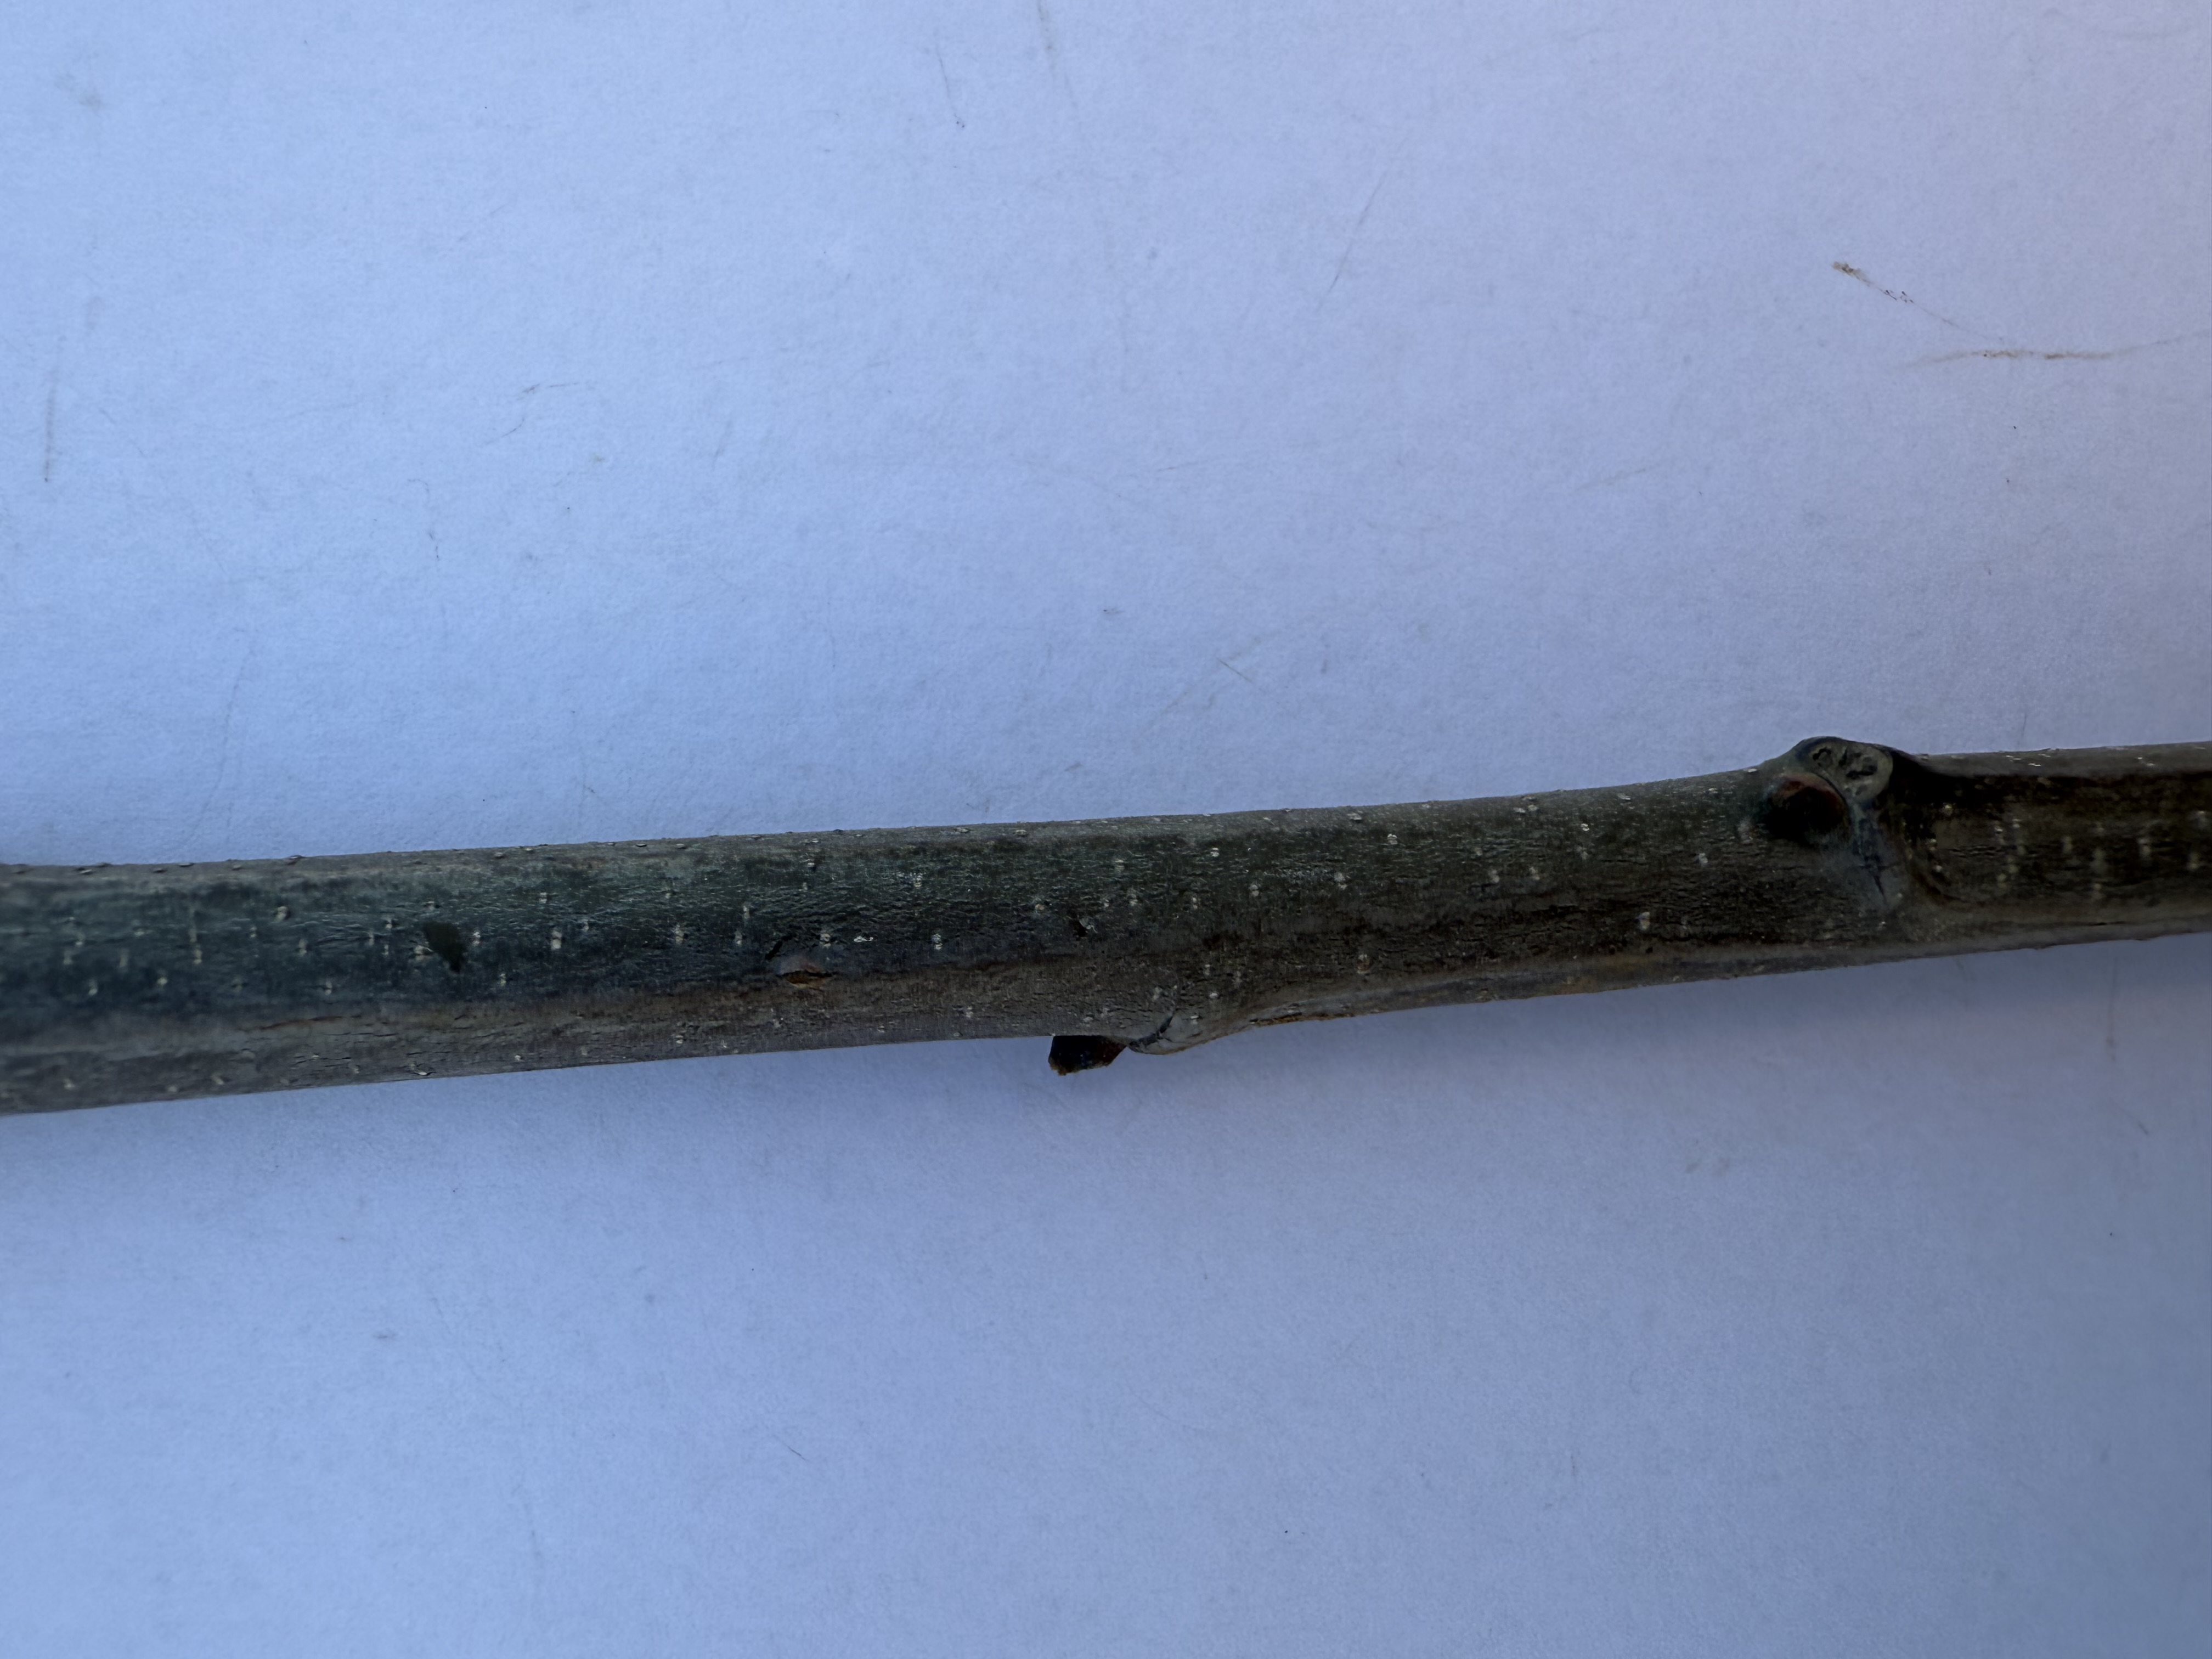
Variety: Chestnut